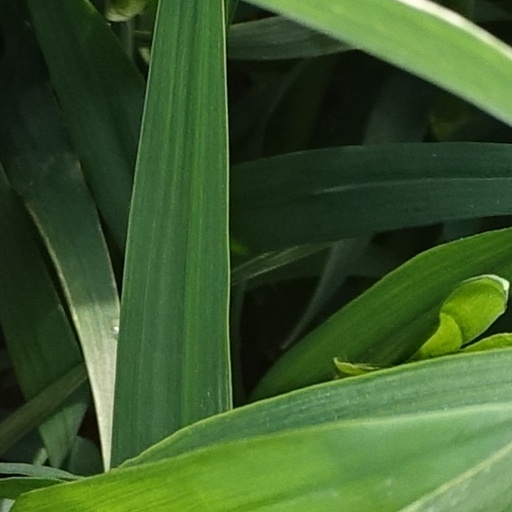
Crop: wheat